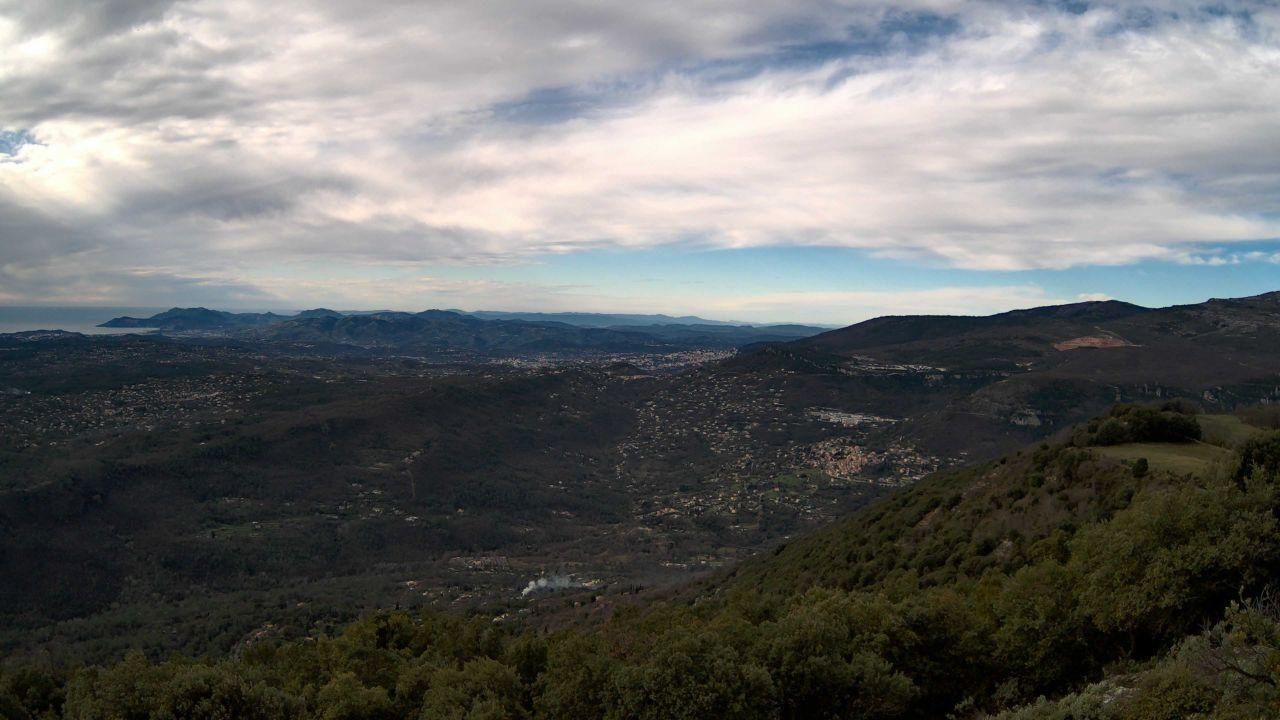
Fire: no
Smoke: yes